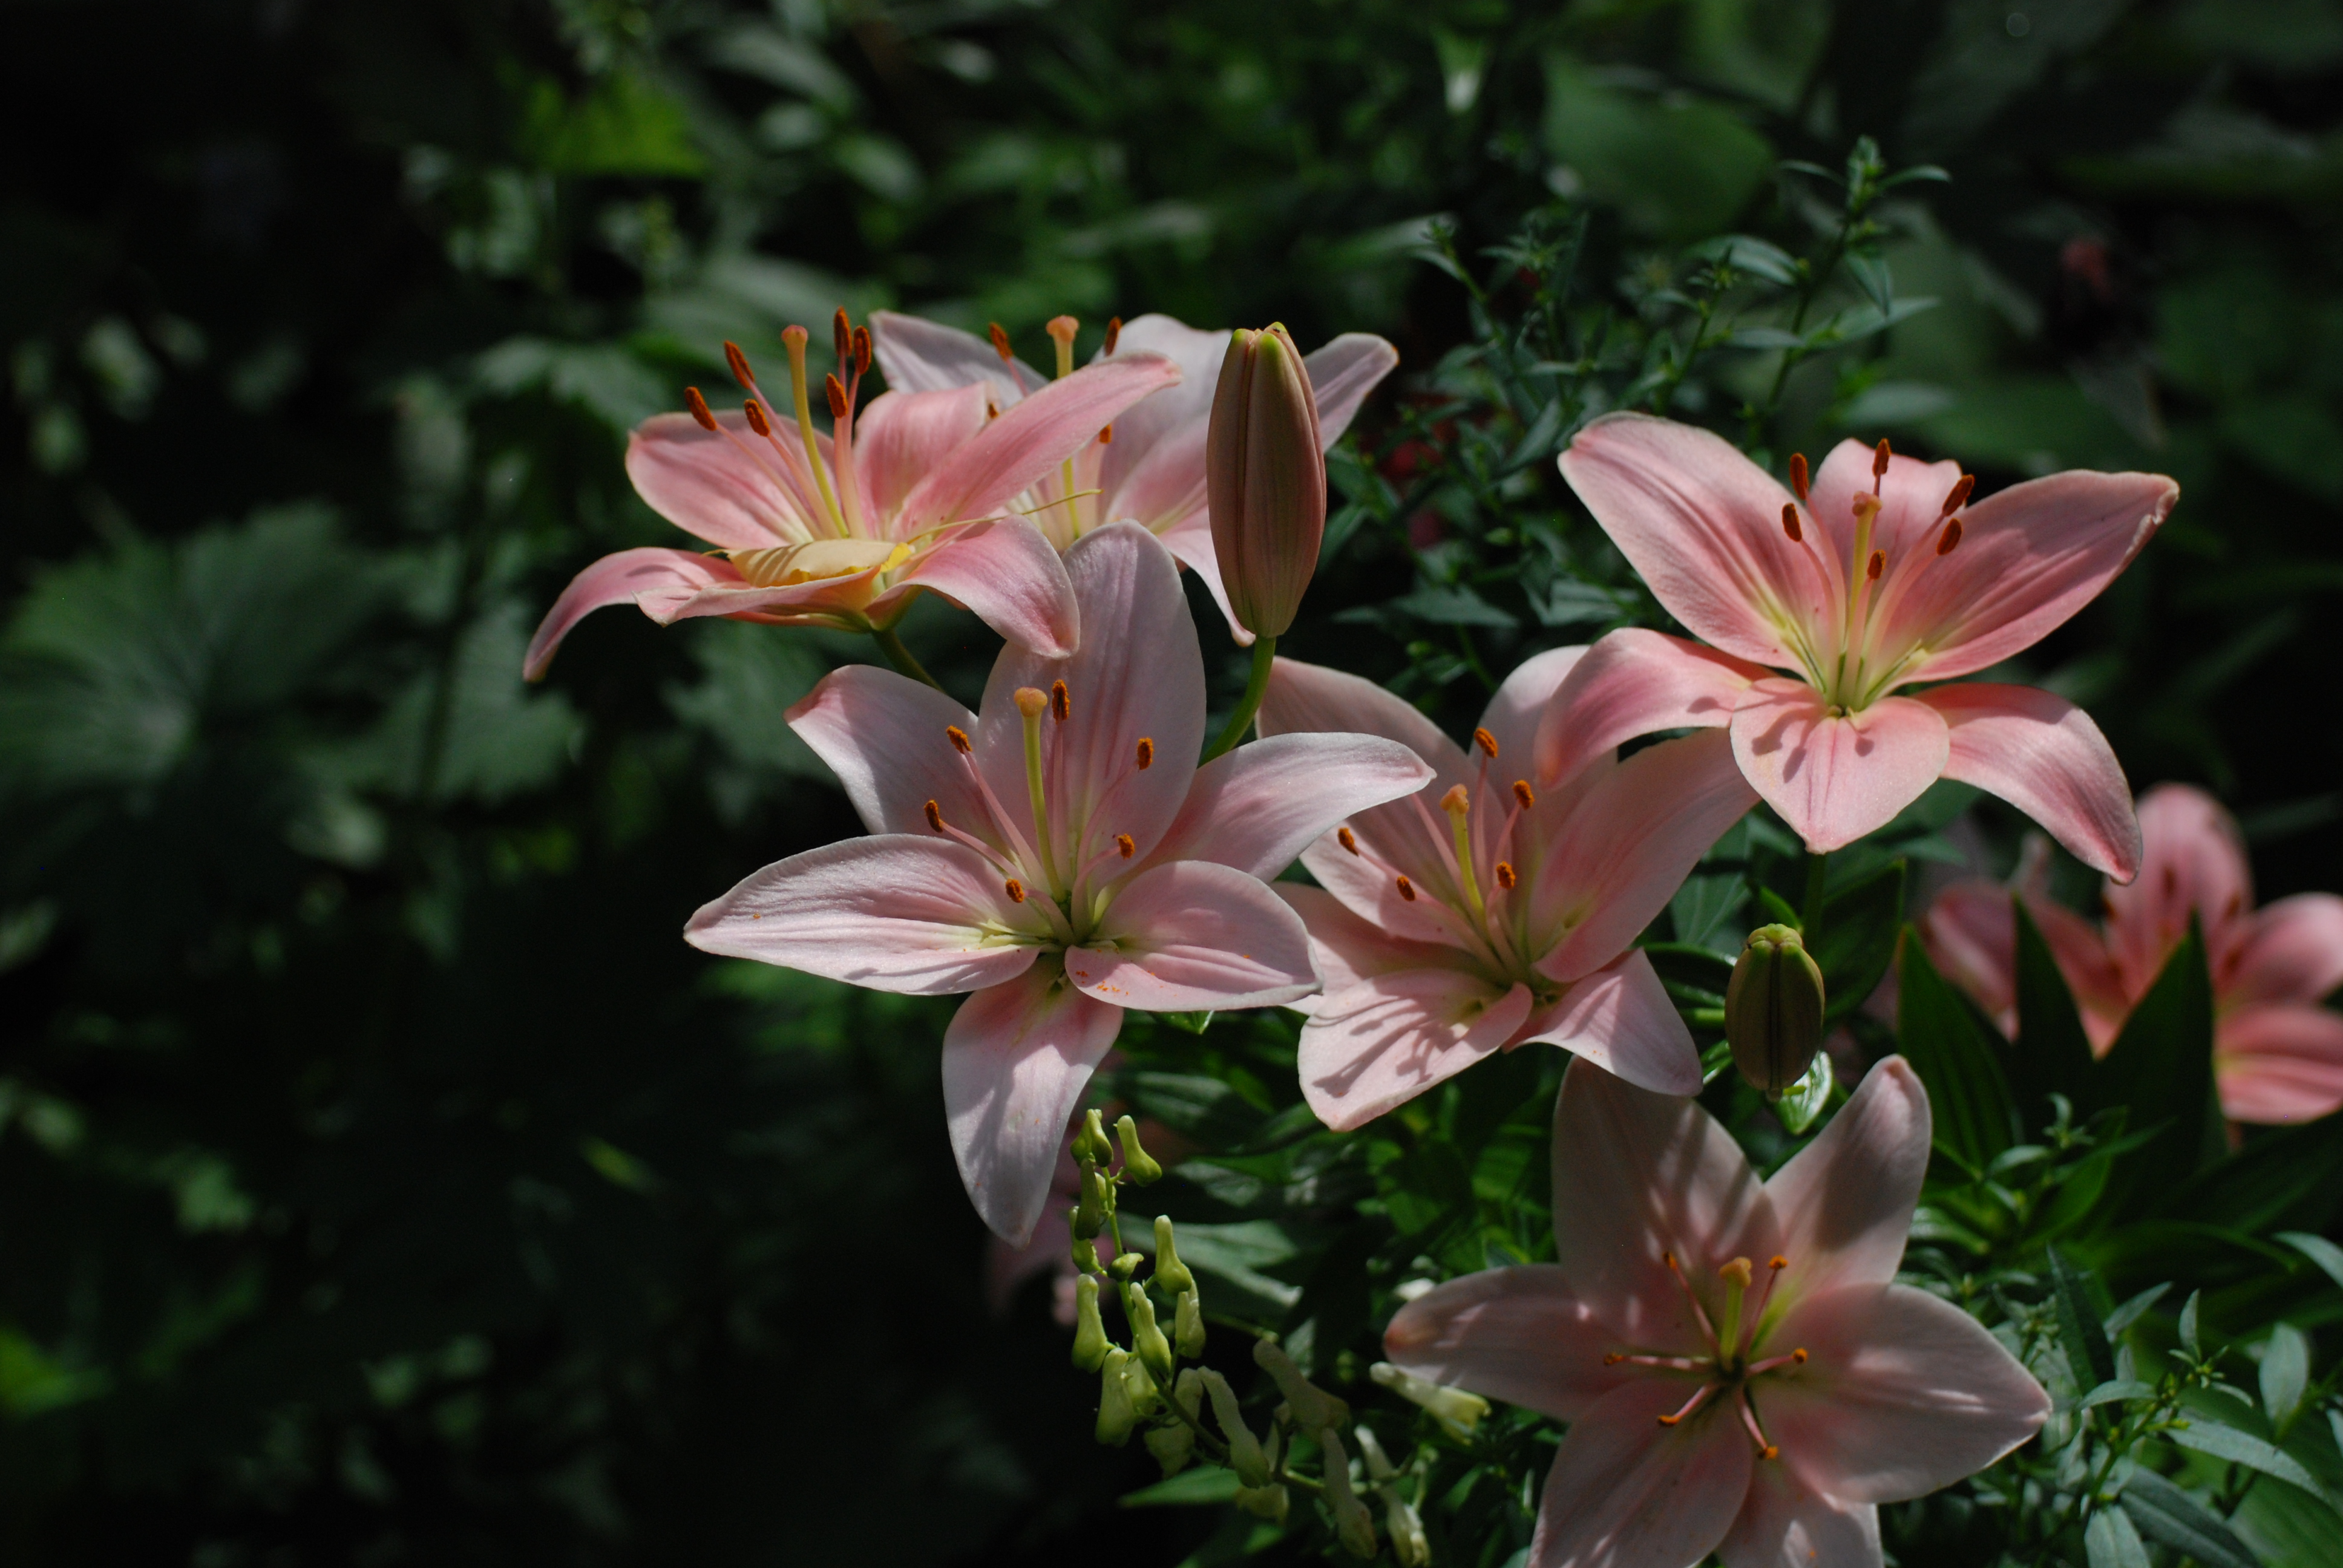
nature, blossom, plant, flower, petal, botany, nikon, flora, flowers, moscow, lily, russia, d80, moskau, platinumphoto, daylily, nikond80, moscou, flowering plant, lily family, peruvian lily, land plant, alstroemeriaceae